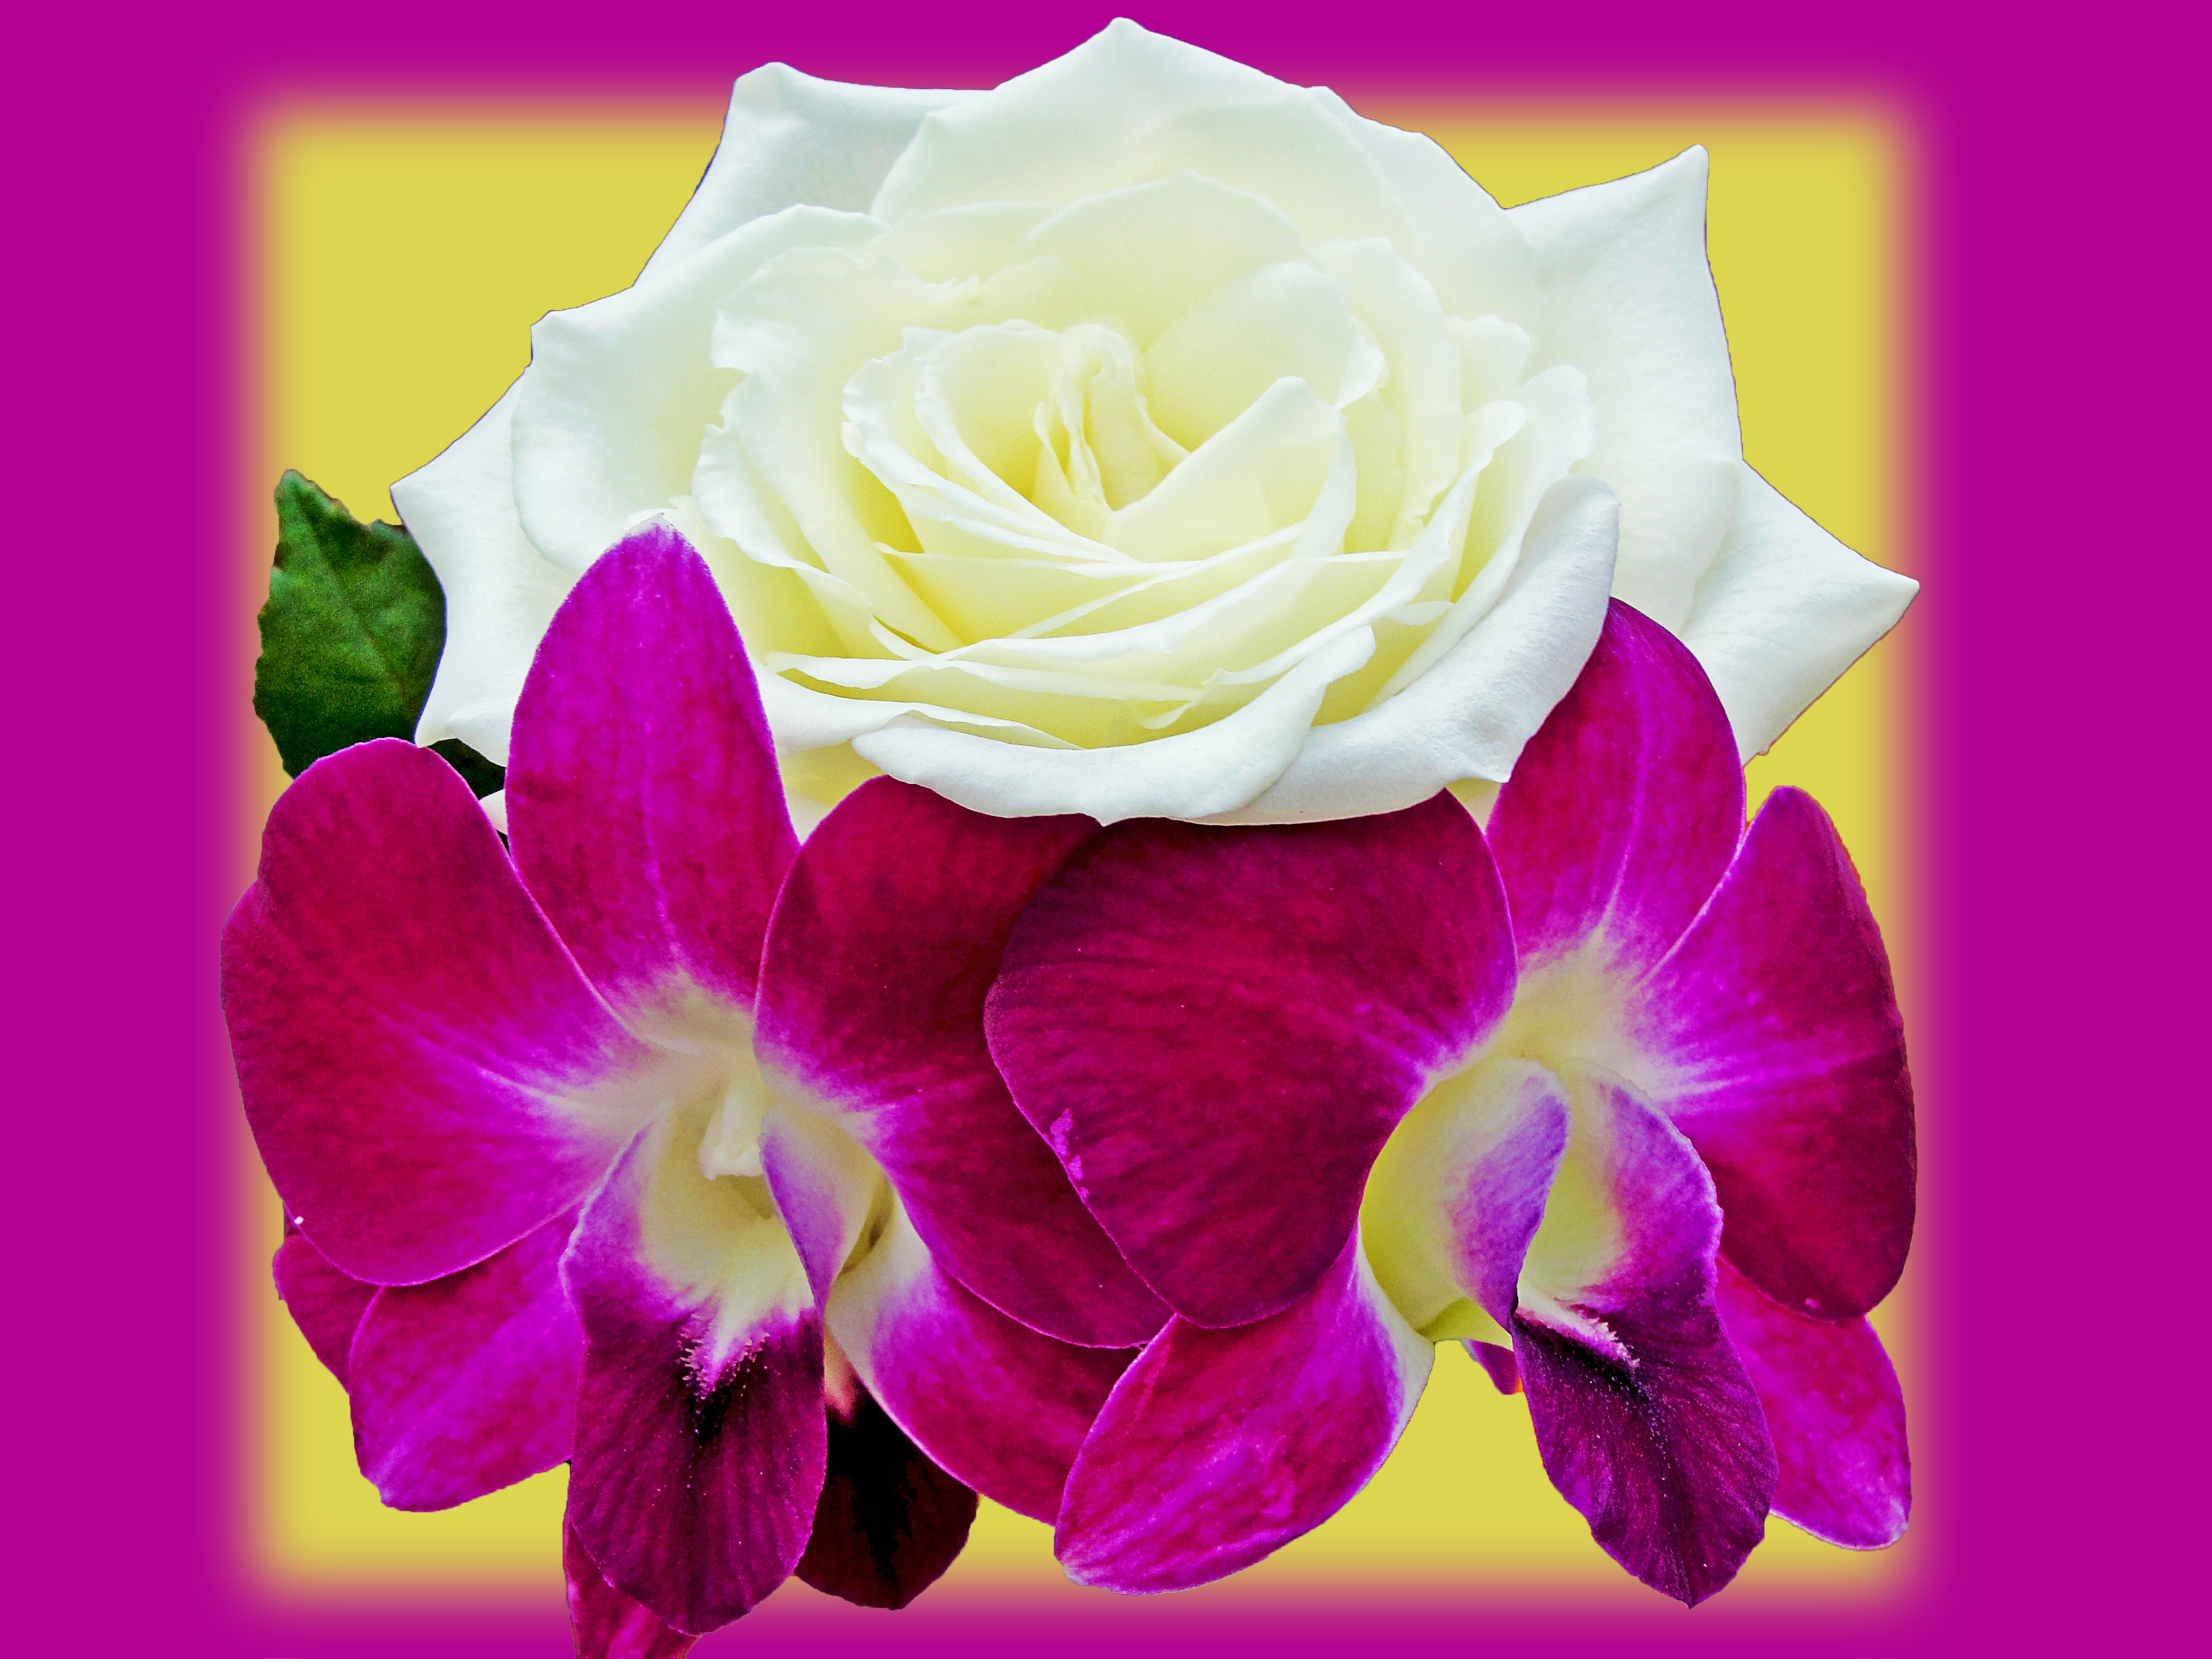
plant, flower, purple, petal, pink, orchid, rosa, flowering plant, vintage flowers, cut flowers, land plant